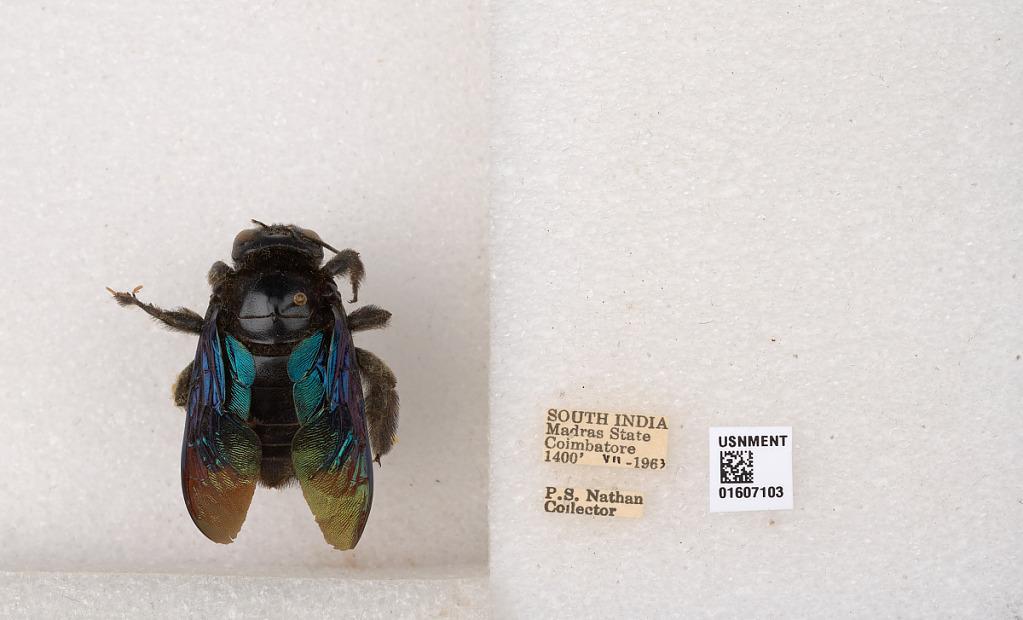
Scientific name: Xylocopa (Mesotrichia) tenuiscapa Westwood
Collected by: P. Nathan
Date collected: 1963-7-1
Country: India
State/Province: Tamil Nadu
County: Coimbatore
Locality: Coimbatore